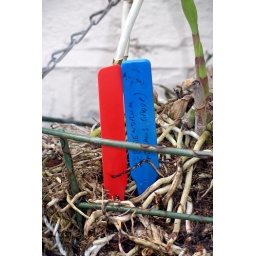
A plant pot in Chelsea Physic Garden, London, April 2008.